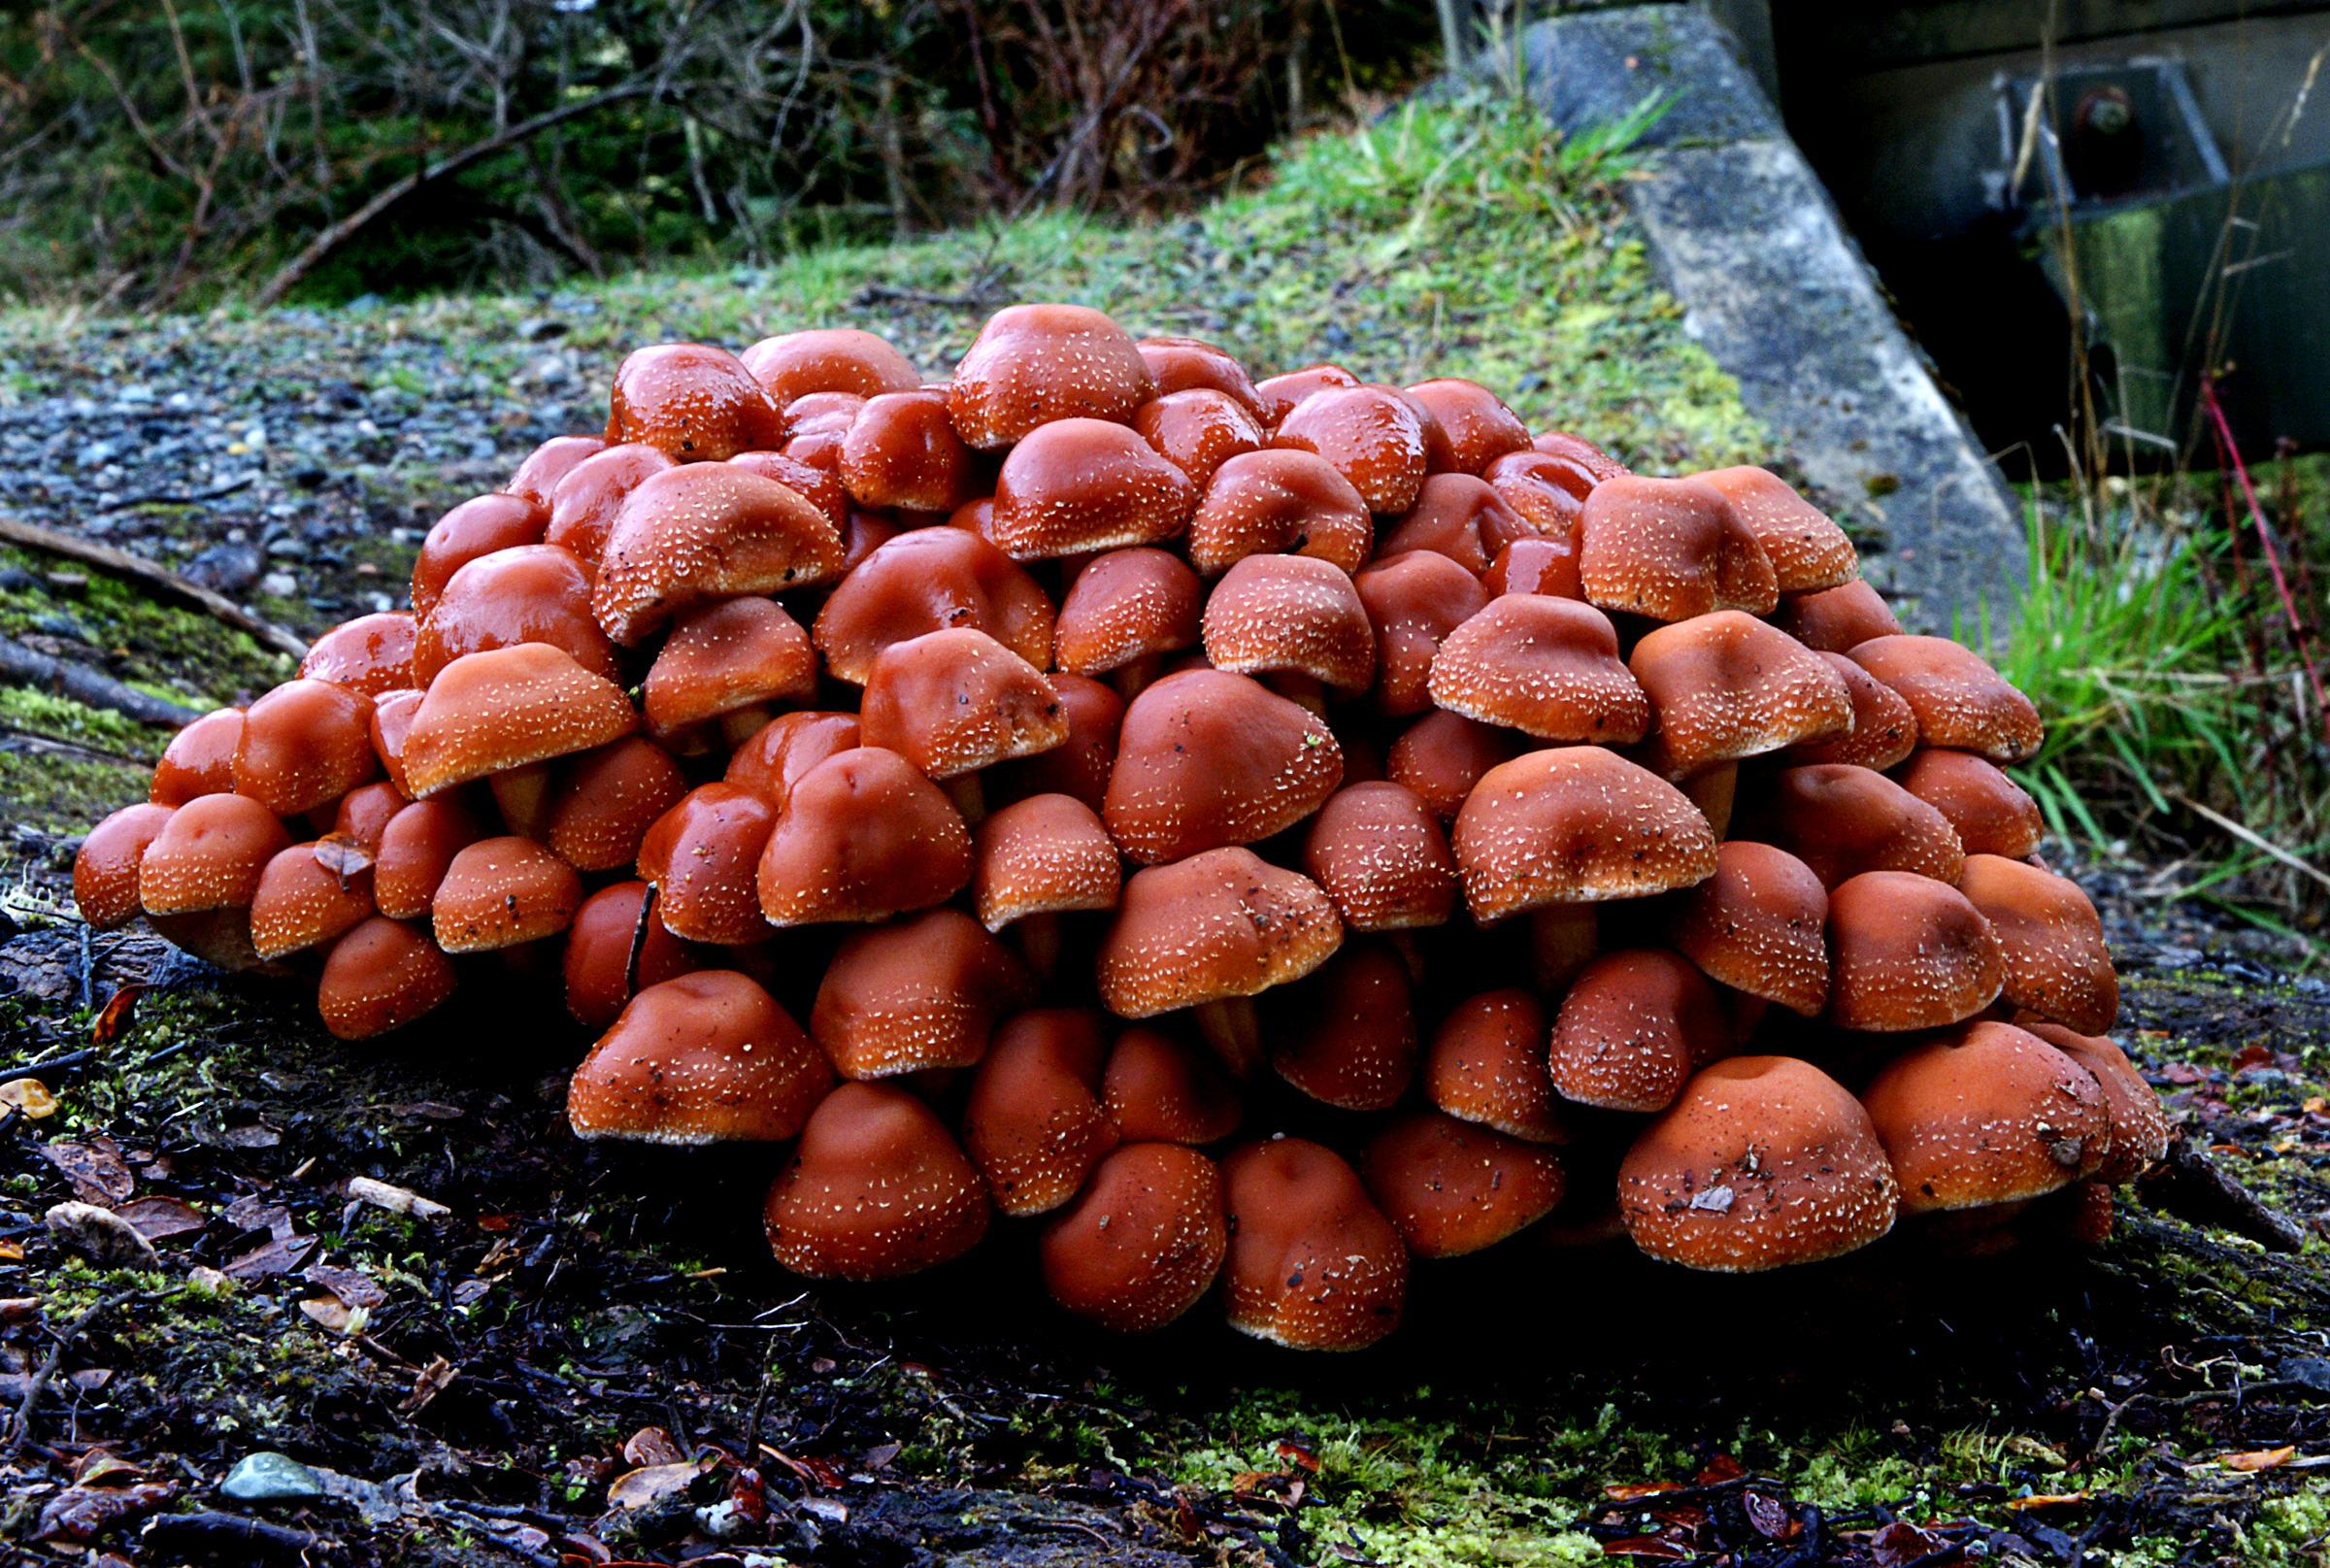
produce, autumn, mushroom, fungus, fungi, bolete, hypholomasublateritium, brickwoodtuft, auriculariales, matsutake, oyster mushroom, edible mushroom, medicinal mushroom, agaricomycetes, agaricaceae, penny bun, auriculariaceae